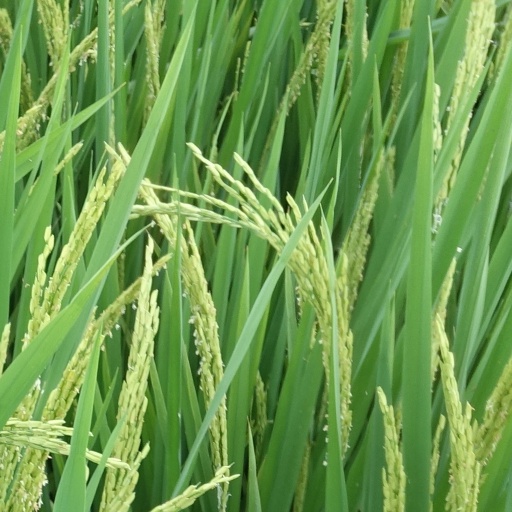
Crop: rice